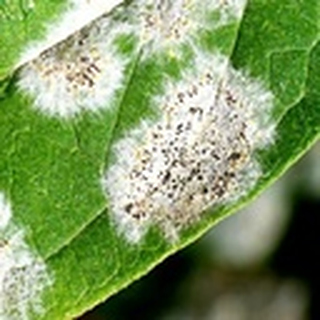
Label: cotton_powdery_mildew